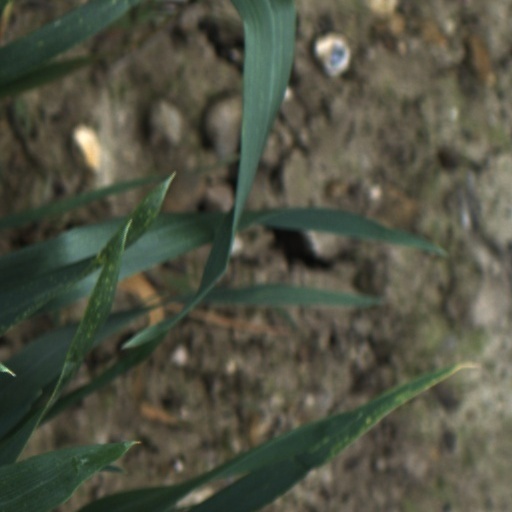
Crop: wheat